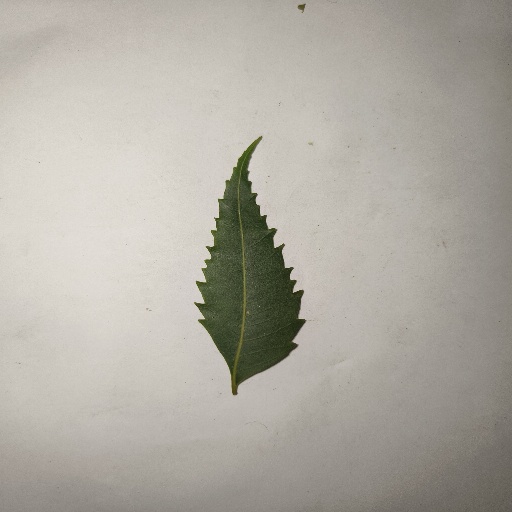
Species: Neem
Leaf condition: Healthy Leaf